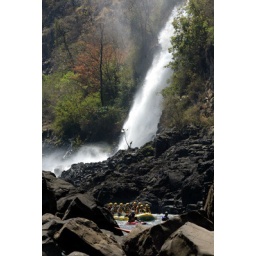
At low water the rafting starts at the boiling pot right underneath The Falls